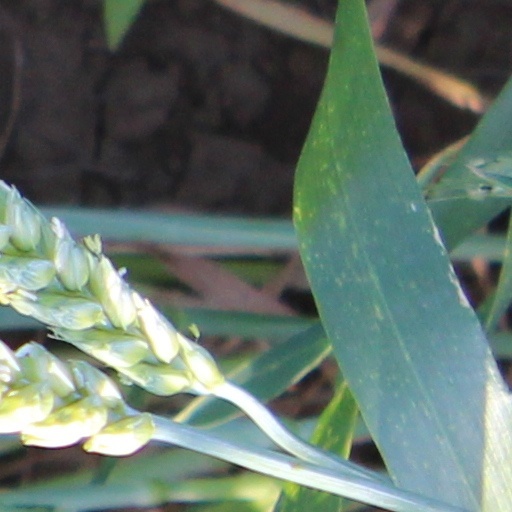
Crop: wheat